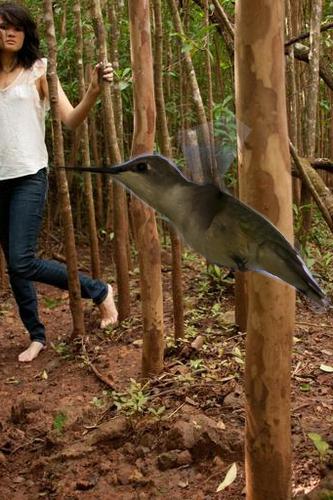
Bird species: Ruby_throated_Hummingbird
Bird type: landbird
Background: land